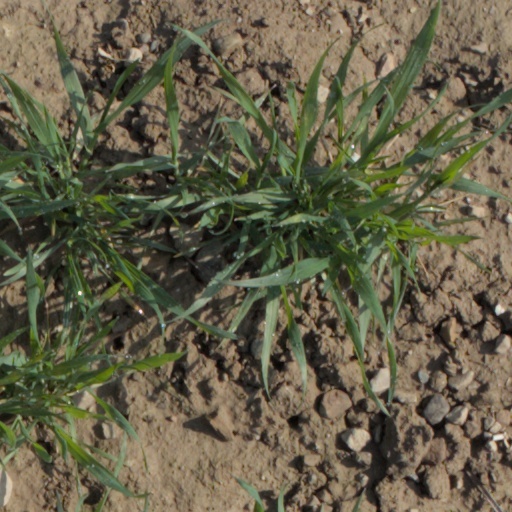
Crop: wheat